Heavy bomber

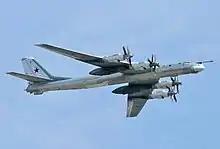
The Soviet Air Force Tu-95 heavy bomber

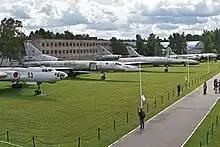
Line-up of Soviet Cold War heavy bombers of Soviet Strategic Aviation, from Tu-4 to Tu-22M

After World War II, the name "strategic bomber" came into use, for aircraft that could carry aircraft ordnances over long distances behind enemy lines. They were supplemented by smaller fighter-bombers with less range and lighter bomb load, for tactical strikes. Later these were called "strike fighters", "attack aircraft" and "multirole combat aircraft".